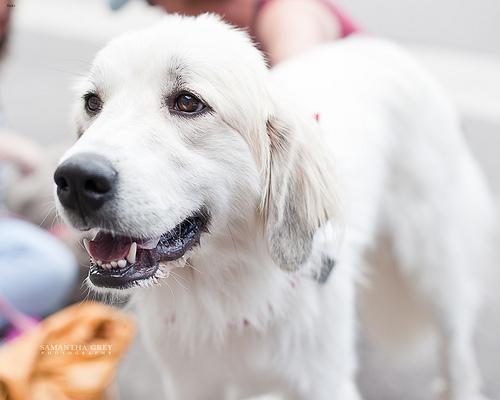
Breed: great pyrenees